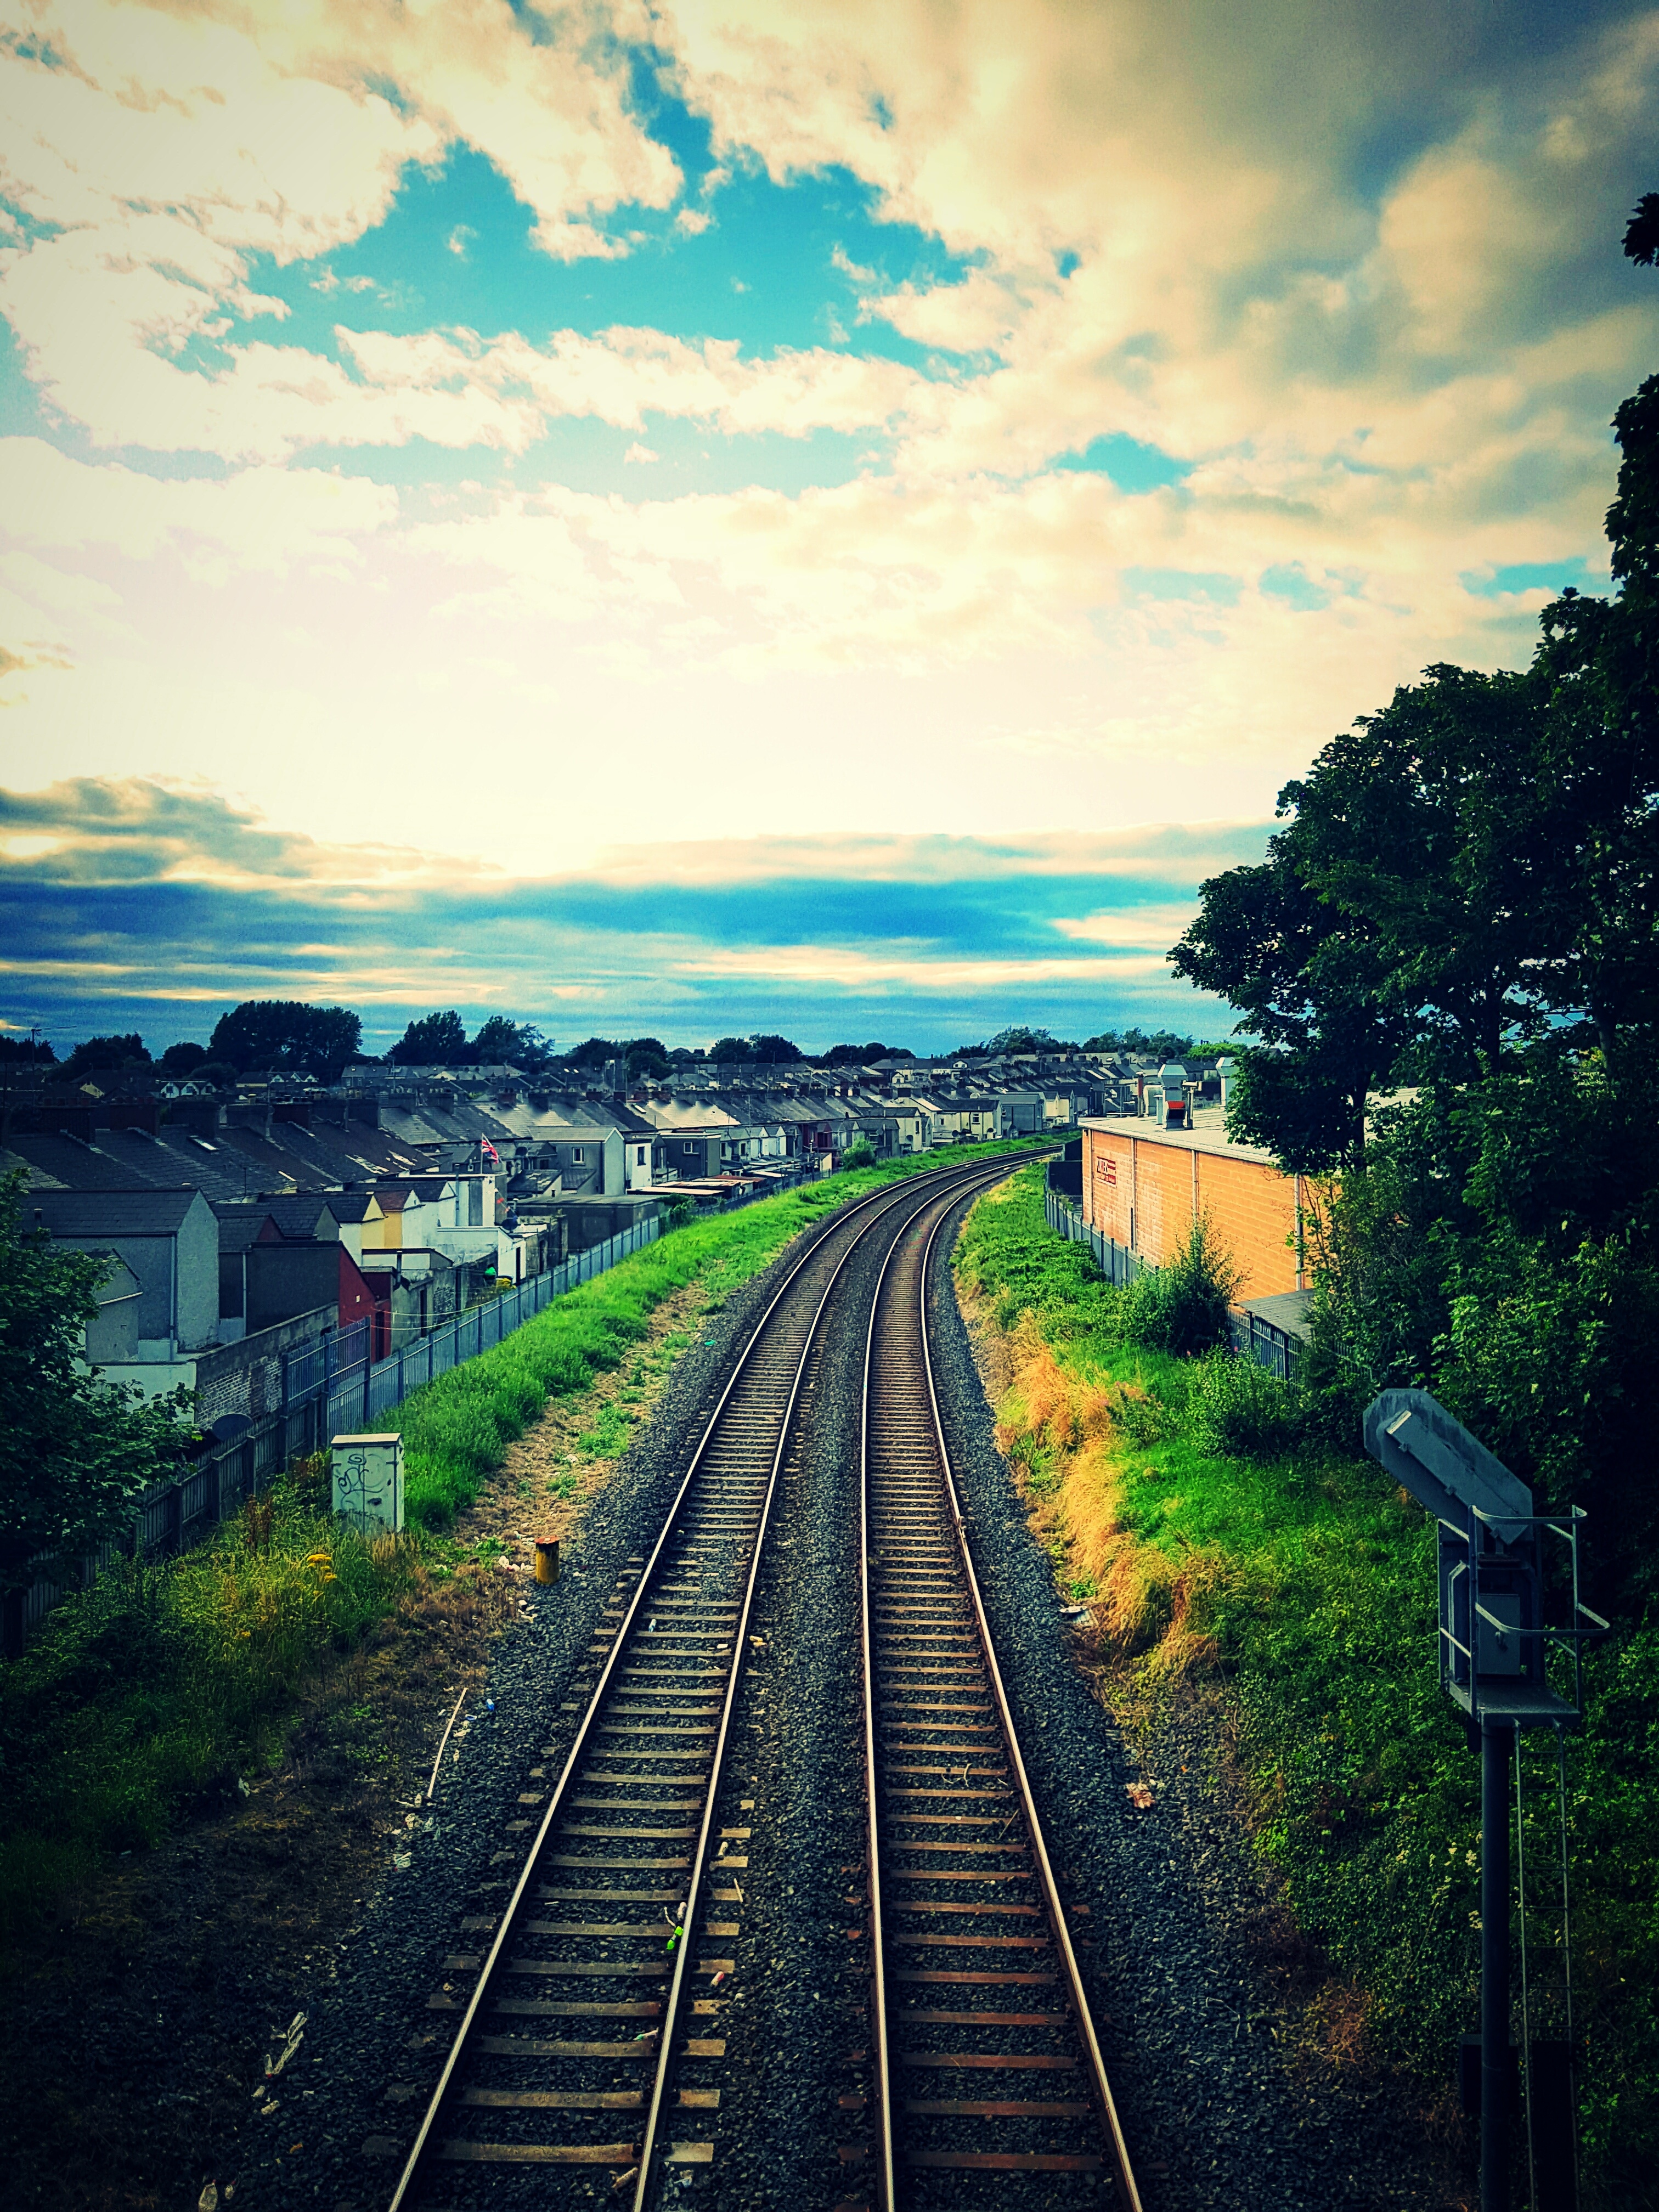
horizon, cloud, sky, track, sunset, morning, cityscape, dusk, transport, evening, vehicle, rail transport